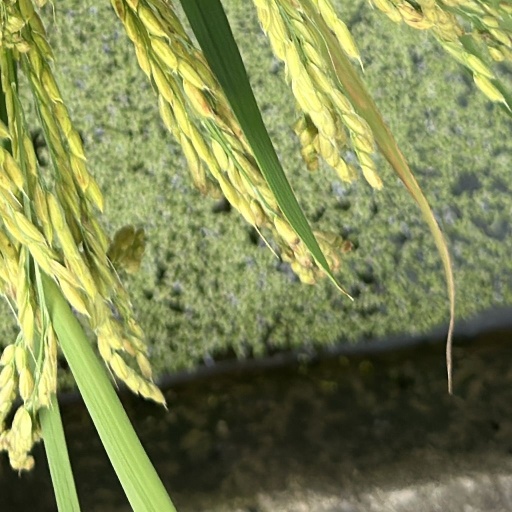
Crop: rice